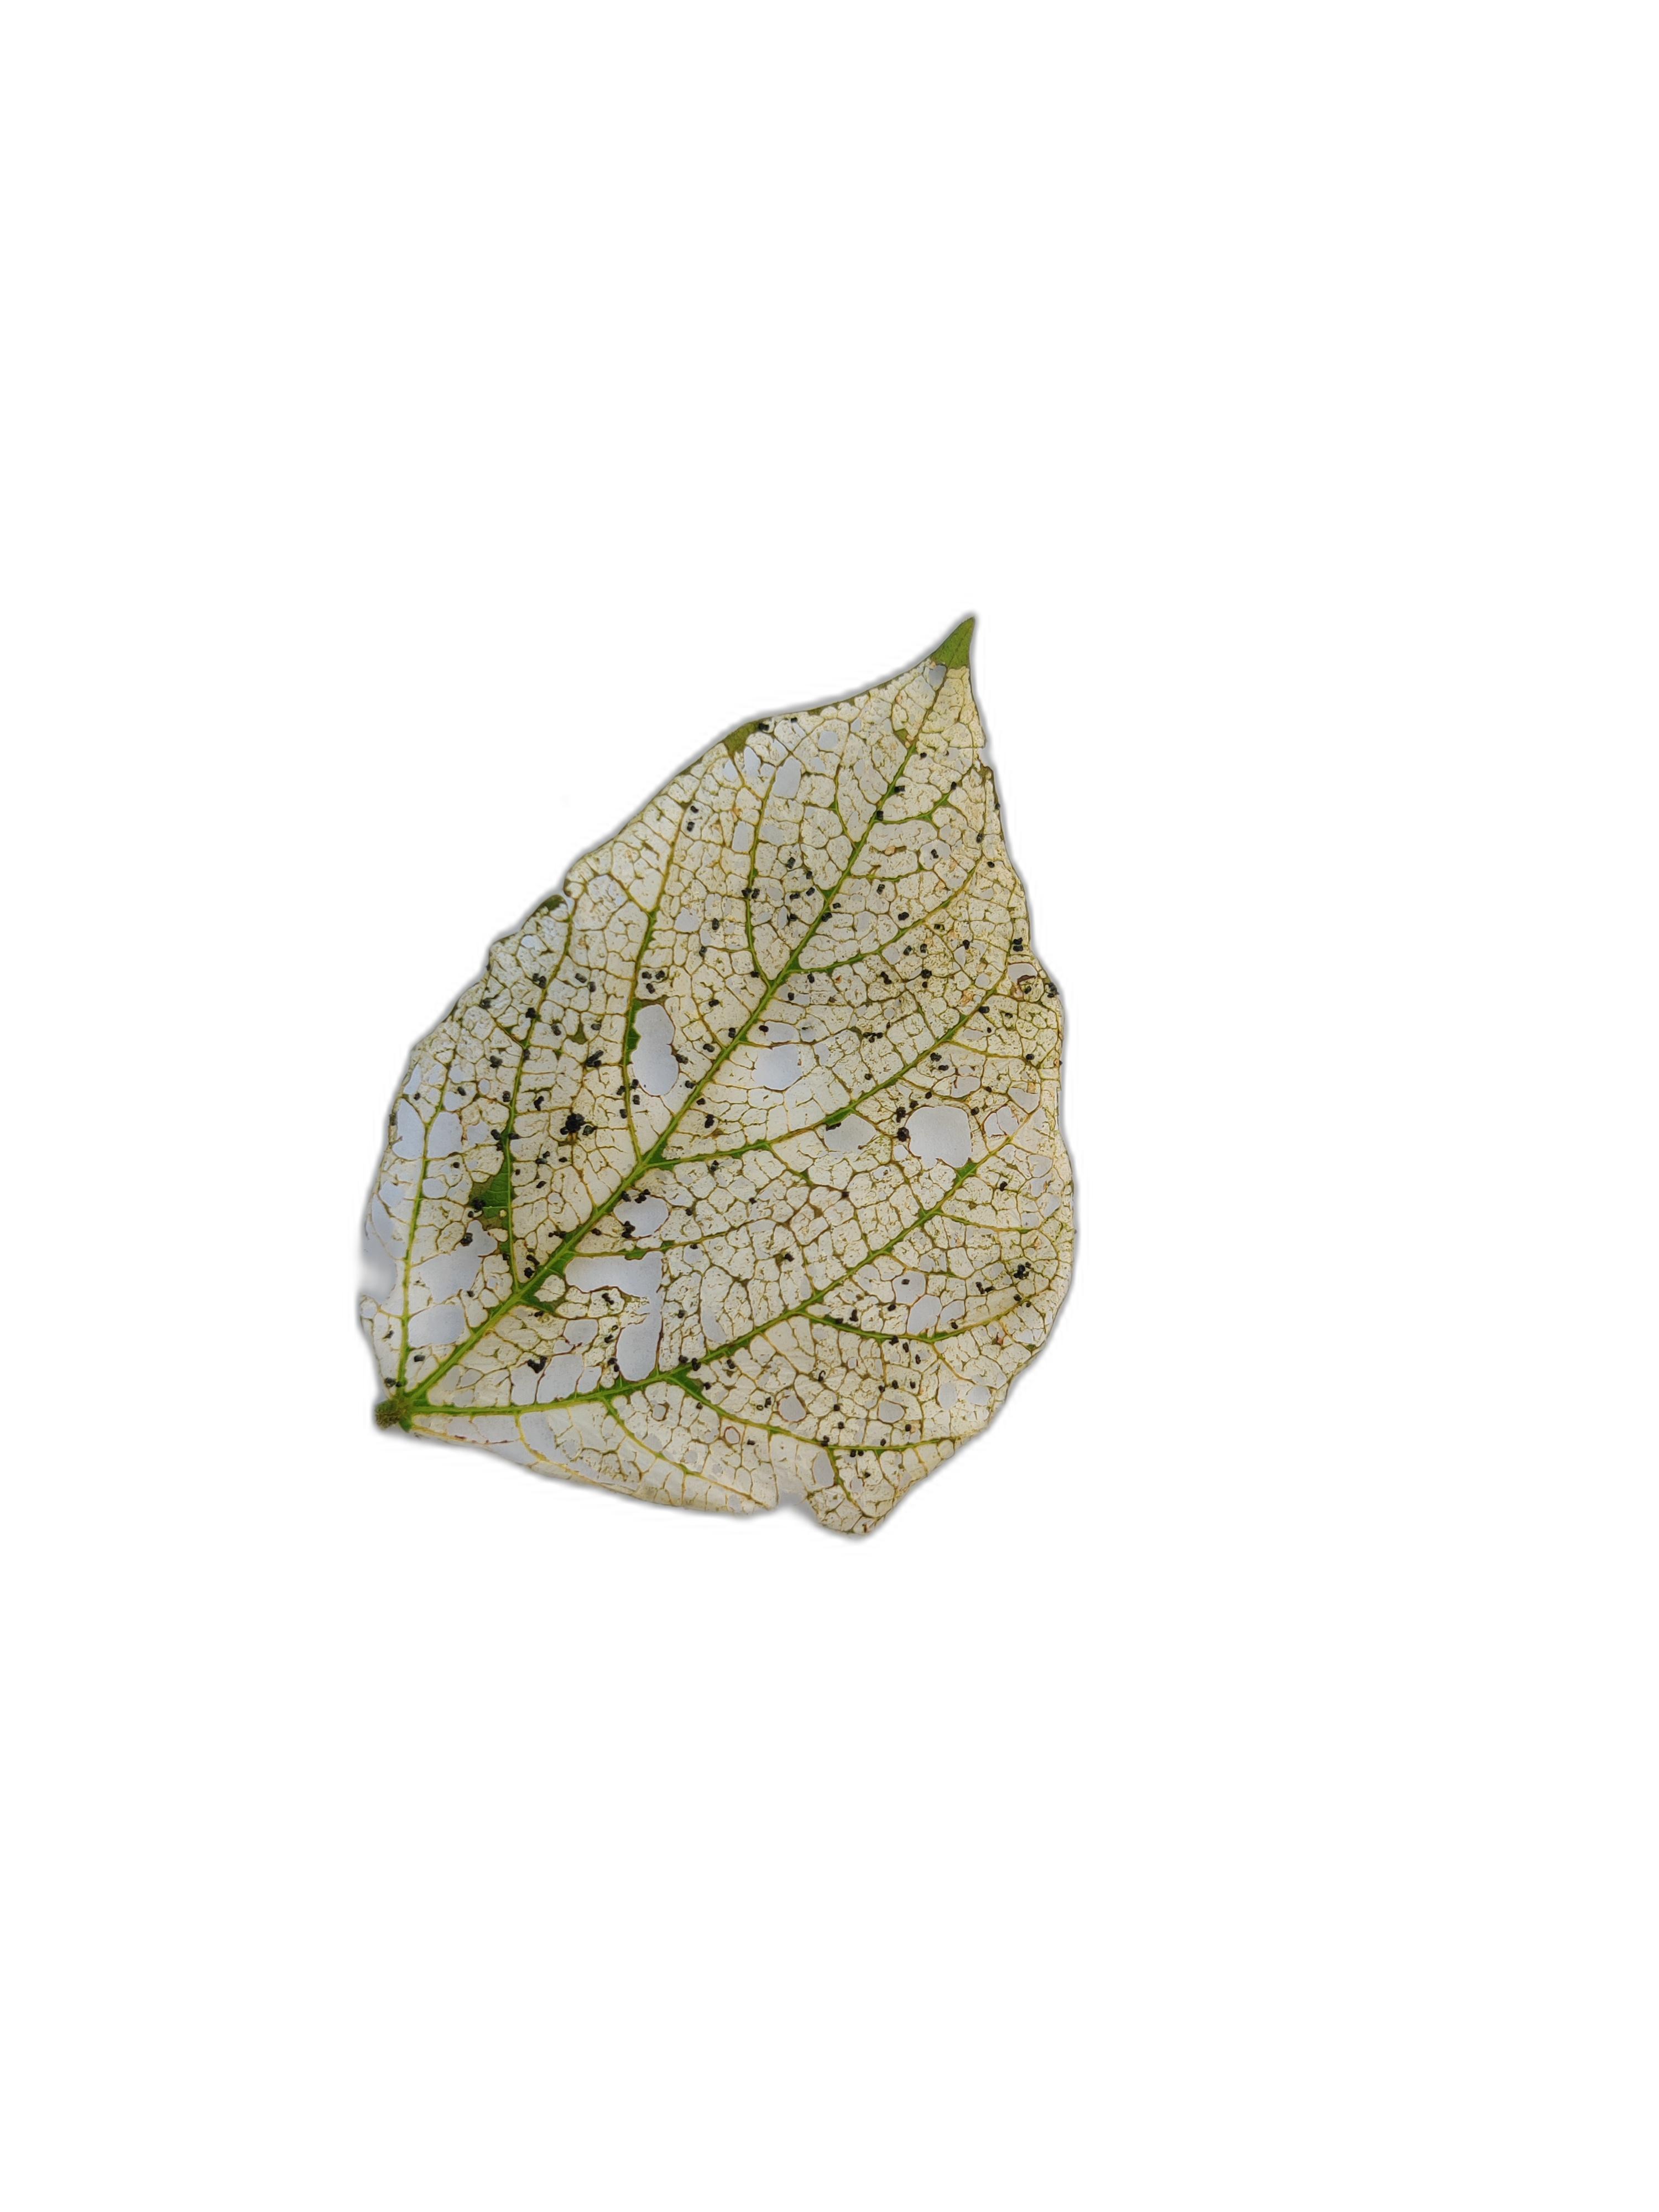
Label: Insect